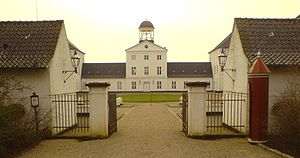
Gråsten Slot / Galleri
Gråsten Slot var i sin første udgave et lille jagtslot opført i midten af 1500-tallet. Efter at slottet nedbrændte i 1603 opførtes et nyt slot, der sandsynligvis har ligget, hvor det nuværende Gråsten Slots sydfløj står.